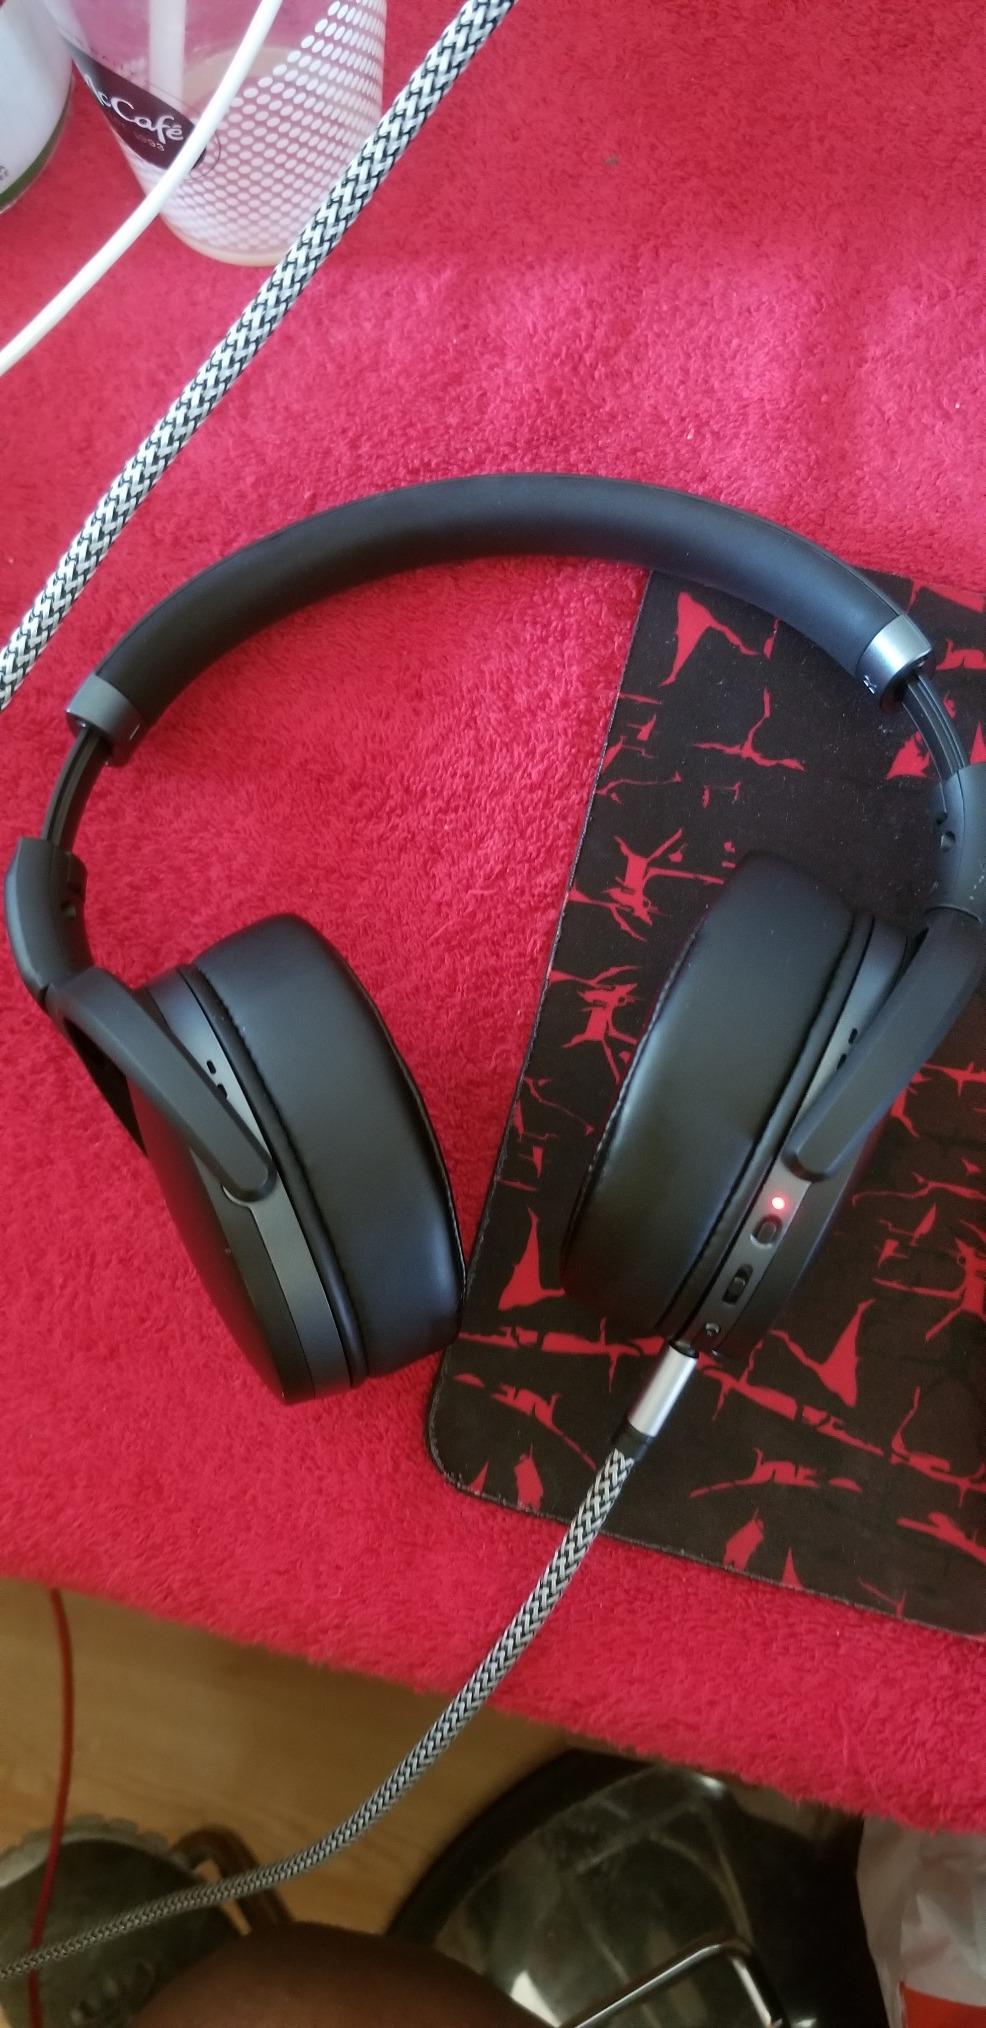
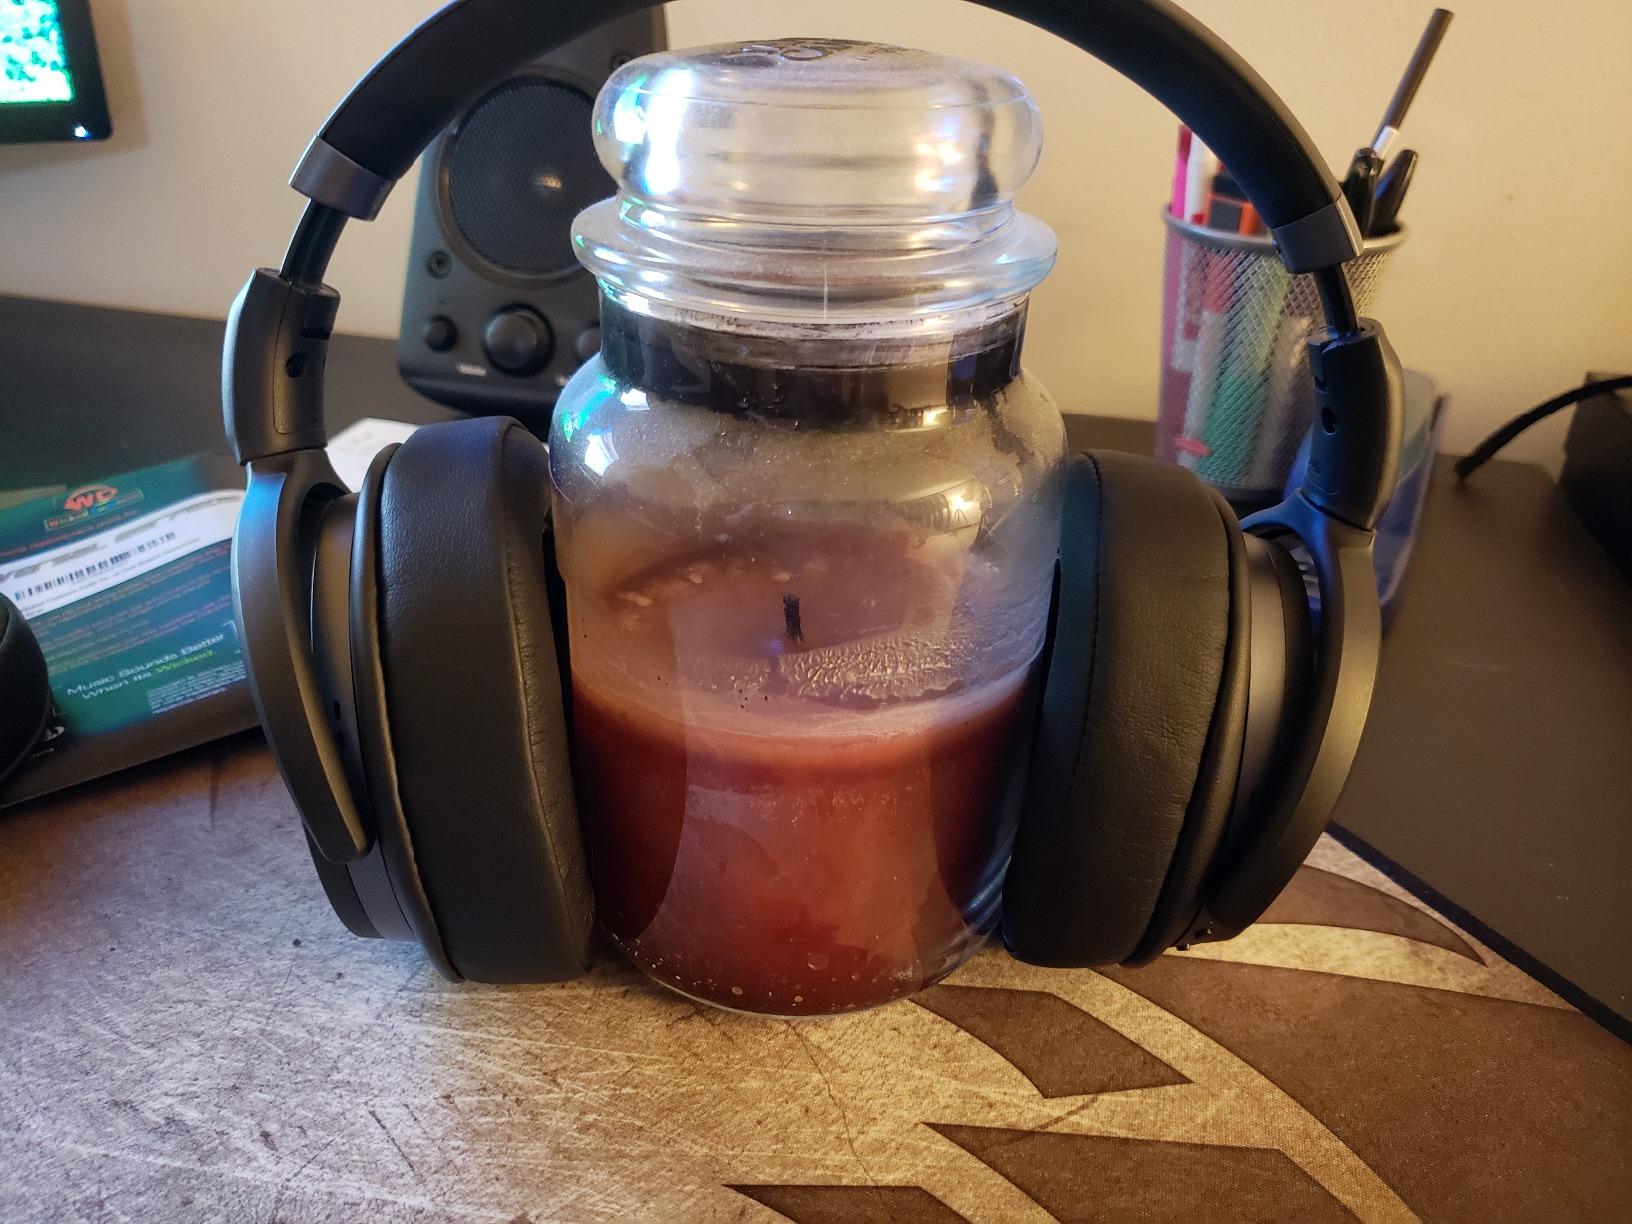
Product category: headphones
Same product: yes